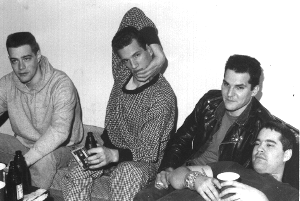
Naked Raygun est un groupe de punk rock américain, originaire de Chicago. dans l'Illinois. Il est actif pendant les années 1980 et au début des années 1990. Le chanteur permanent du groupe était Jeff Pezzati. D'autres membres furent Bobby Strange, Jim Colao, et Eric Spicer à la batterie, Marco Pezzati, Pierre Kezdy, et Camilo Gonzalez à la basse, Santiago Durango, John Haggerty, et Bill Stephens à la guitare, et John Lundin au clavier. Naked Raygun commença comme un groupe noisy et à la formation libre, mais ils se dirigent plus tard vers un son plus hard pop, dans la lignée des Buzzcocks, Stiff Little Fingers, et The Jam.